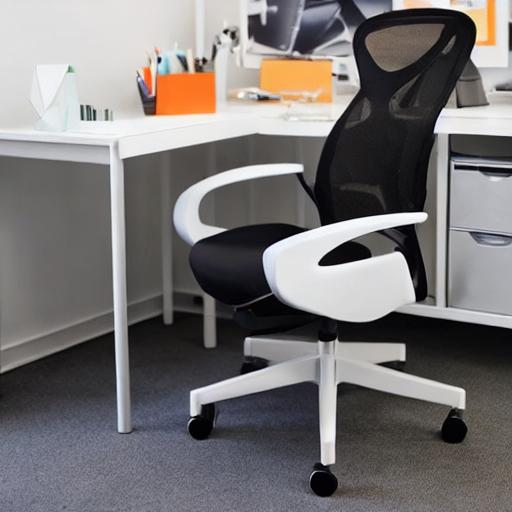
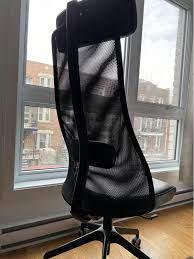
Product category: items_chair
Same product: no